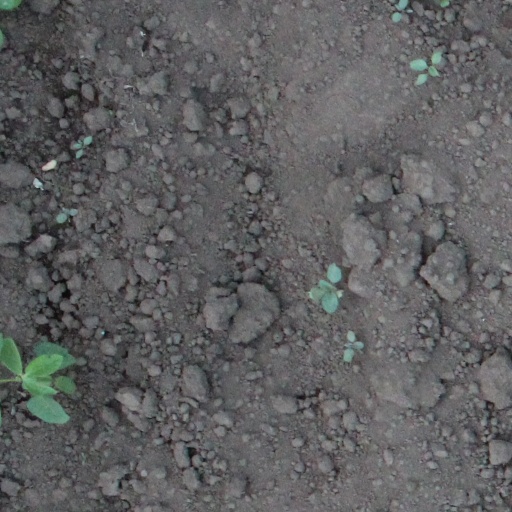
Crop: soybean